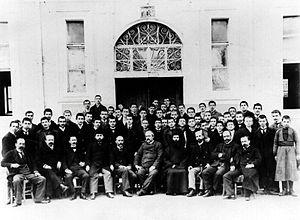
Bitola est une municipalité et une ville du sud-ouest de la Macédoine du Nord. La municipalité comptait 93 585 habitants en 2002 et couvre 422 km². La ville en elle-même comptait alors 74 550 habitants, le reste de la population étant réparti dans les villages alentour.